Peruvian frigate Apurímac

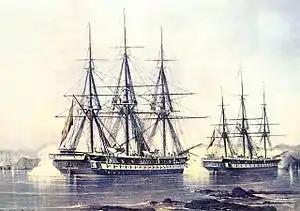
and firing against the allied fleet in Abtao.

Immediately after the declaration of war against Spain, "Apurímac" (still unmasted), along with the steam frigate "Amazonas", was sent to Chile under the command of Captain Lizardo Montero to join the Chilean schooner "Covadonga" in the Chiloé Archipelago, and to await the arrival of two new steam corvettes of the Peruvian Navy, "Unión" and "America".